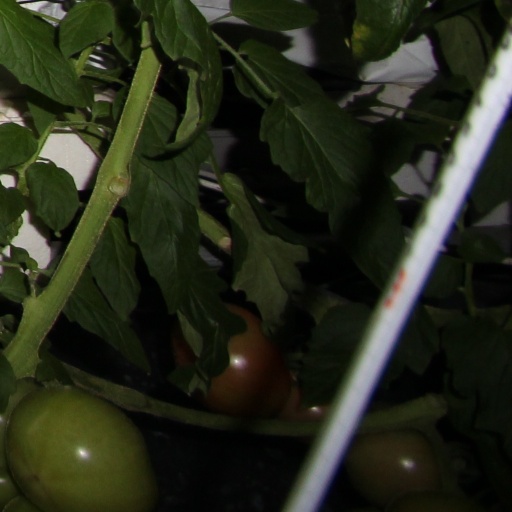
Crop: tomato